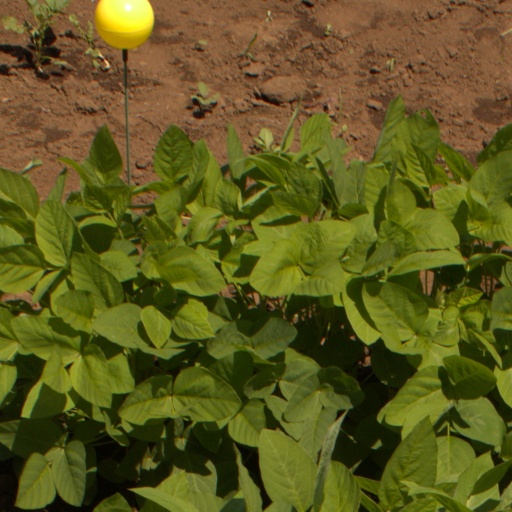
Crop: soybean